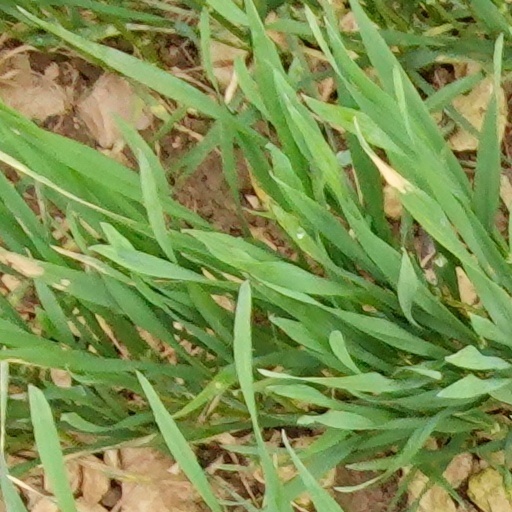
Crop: wheat